Describe the emotion expressed in this image:  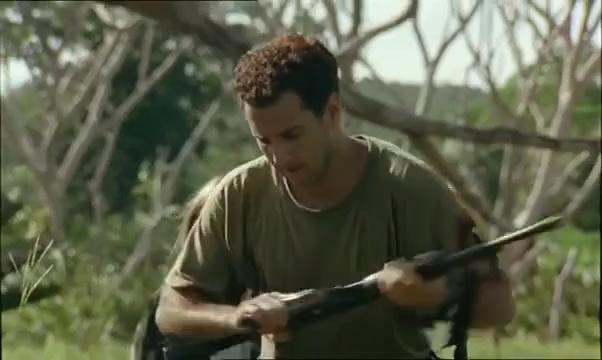
This person displays Suffering, valence and arousal with low intensity.